Skip Holtz

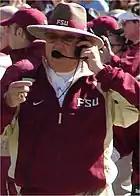
Skip coached under Bobby Bowden for two years.

Due to Skip's lack of success on the field and his desire to remain associated with football, he began to investigate the possibility of becoming a coach. After Skip told Lou he wanted to start coaching, Lou put together a list of potential coaches who would give him the best training. The list included Tom Osborne, Joe Paterno, and Terry Donahue, but upon hearing of Skip's interest, Florida State head coach Bobby Bowden said, "if you can be here in two days, I've got a job for you at Florida State."